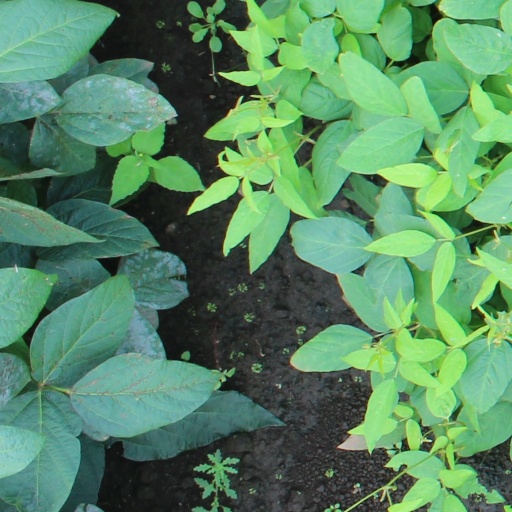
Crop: soybean